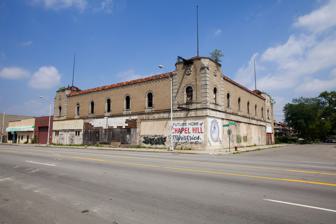
Building: Grande Ballroom
Country: United States of America
Year built: 1928
Live music venue in Detroit, Michigan, US Grande Ballroom The Grande Grande Ballroom from Grand River Avenue in August, 2009. Location 8952 Grand River Avenue Detroit , Michigan Coordinates 42°21′53.4″N 83°07′42.5″W / 42.364833°N 83.128472°W / 42.364833; -83.128472 Genre(s) Jazz , Big Band , Rock Capacity 1,837 Construction Opened 1909, 1928 (dance hall); 1966 (rock venue) Renovated 1921, 1966 Closed 1972 Website http://www.thegrandeballroom.com/ Grande Ballroom U.S. National Register of Historic Places Area less than one acre Built 1929 ( 1929 ) Architect Charles N. Agree Architectural style Art Deco NRHP reference No. 100003226 Added to NRHP December 10, 2018 The Grande Ballroom ( / ˈ ɡ r æ n d i / GRAND -ee ) is a historic live music venue located at 8952 Grand River Avenue in the Petosky-Otsego neighborhood of Detroit , Michigan . The building was designed by Detroit engineer and architect Charles N. Agree in 1928 and originally served as a multi-purpose building, hosting retail business on the first floor and a large dance hall upstairs. During this period the Grande was renowned for its outstanding hardwood dance floor which took up most of the second floor. History Around 1927, Detroit businessman Harry Weitzman approached Agree about creating the ballroom. Weitzman financed and owned the ballroom, which was popular in the Jewish community and a hangout for the Purple Gang . His children's initials are carved under a windowsill at the venue (CDSW: Clement, Dorothy, and Seymour Weitzman). The dance hall, located on the second floor, in 2010 In 1966 the Grande was acquired by Dearborn, Michigan , high school teacher and local radio DJ Russ Gibb . Gibb was inspired by visiting San Francisco 's Fillmore Theater , and envisioned a similar venue in Detroit for the new psychedelic music and a resource for local teenagers. Gibb worked closely with Detroit counterculture figure John Sinclair and Hugh "JEEP" Holland (agent, producer/manager of many local bands) in bringing in bands from San Francisco, Europe and the neighbouring States and the top level of local/regional rock bands, including the Amboy Dukes (with Ted Nugent ), Rationals , MC5 (who recorded their debut live album there), The Jagged Edge (aka Stoney & The Jagged Edge), Psychedelic Stooges (aka The Stooges ), SRC (aka Scot Richard Case), The Frost (with Dick Wagner), Frijid Pink , The Third Power, Savage Grace , Alice Cooper Group, Catfish, The Ashmollyan Quintet, Our Mothers Children, Wilson Mower Pursuit, Sky, All the Lonely people, Teegarden and Vanwinkle , Iron Horse Exchange, and many others who were gathering around Detroit's Plum Street community as well as the suburbs, as far afield as Ann Arbor . With managers Tom Wright, Bill Robbins and others (including, periodically Jeep and Sinclair) and local character Dave Miller, the club booked and presented many national and international acts – as well as future Rock and Roll Hall of Famers – of this period including Led Zeppelin , Janis Joplin , Pink Floyd , the Grateful Dead , Howlin' Wolf , John Lee Hooker , Jeff Beck , Procol Harum , Cream and The Who . The MC5 , The Thyme , and The Stooges served as house bands, assuring weekly performances.  The Grande also featured the avant garde jazz of John Coltrane and Sun Ra . Performances of this period were frequently advertised by the distinctive psychedelic handbills of Gary Grimshaw and Carl Lundgren . The Grande's rock and roll countercultural experience was extensively documented by Detroit photographer Leni Sinclair . It was during this period that the Ballroom became known as the "hippie capitalist center of Detroit". Since Gibb closed the Grande as a rock venue in 1972, the building has rarely been used and has fallen into a state of extreme disrepair. As of 2014, the historic club remains inactive and open to redevelopment. Louder Than Love: The Grande Ballroom Story , a 2012 documentary film about the venue and its influence on rock music, was awarded an Emmy by the National Academy of Television Arts & Sciences of Michigan in 2016. The film was produced and directed by Tony D’Annunzio. In December 2018, the Grande Ballroom was added to the National Register of Historic Places. Description The Grande Ballroom is a square, two-story, yellow-buff brick commercial building, containing elements of Spanish Revival and Mediterranean Revival architectural styled. The first floor contains retail spaces, and the second contains a large ballroom. The exterior has round-arch window openings with limestone friezes on the second floor, with low tiled pent roofs above. The first floor originally held six storefronts, each with large plate glass windows and  prismatic glass transoms above. These storefronts have been substantially altered. The three corners of the ballroom facing the street each have a slightly projecting tower with an octagonal cap and a decorative urn and star design on the center on each face, and a low tiled hip roof on top. References